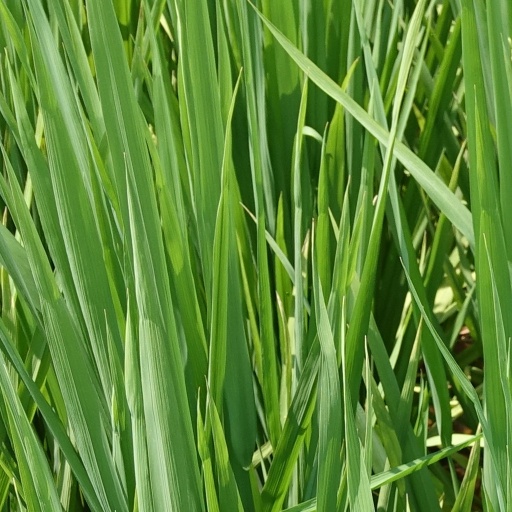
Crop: rice